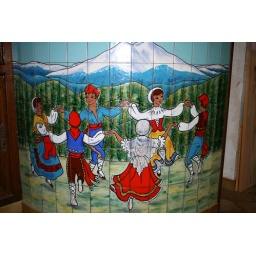
a Catalan dance with Le Canigou in their background on the bar that came free with the house